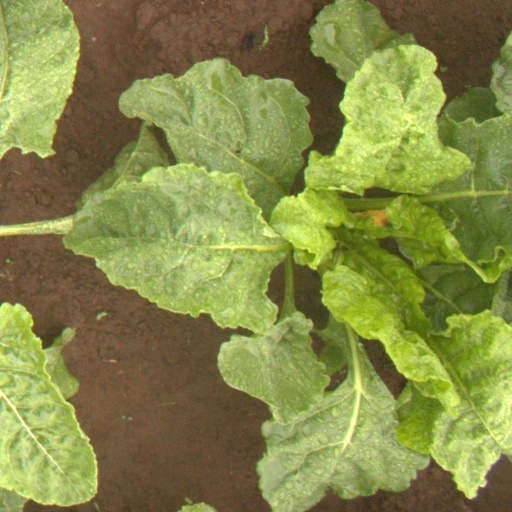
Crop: sugar beet